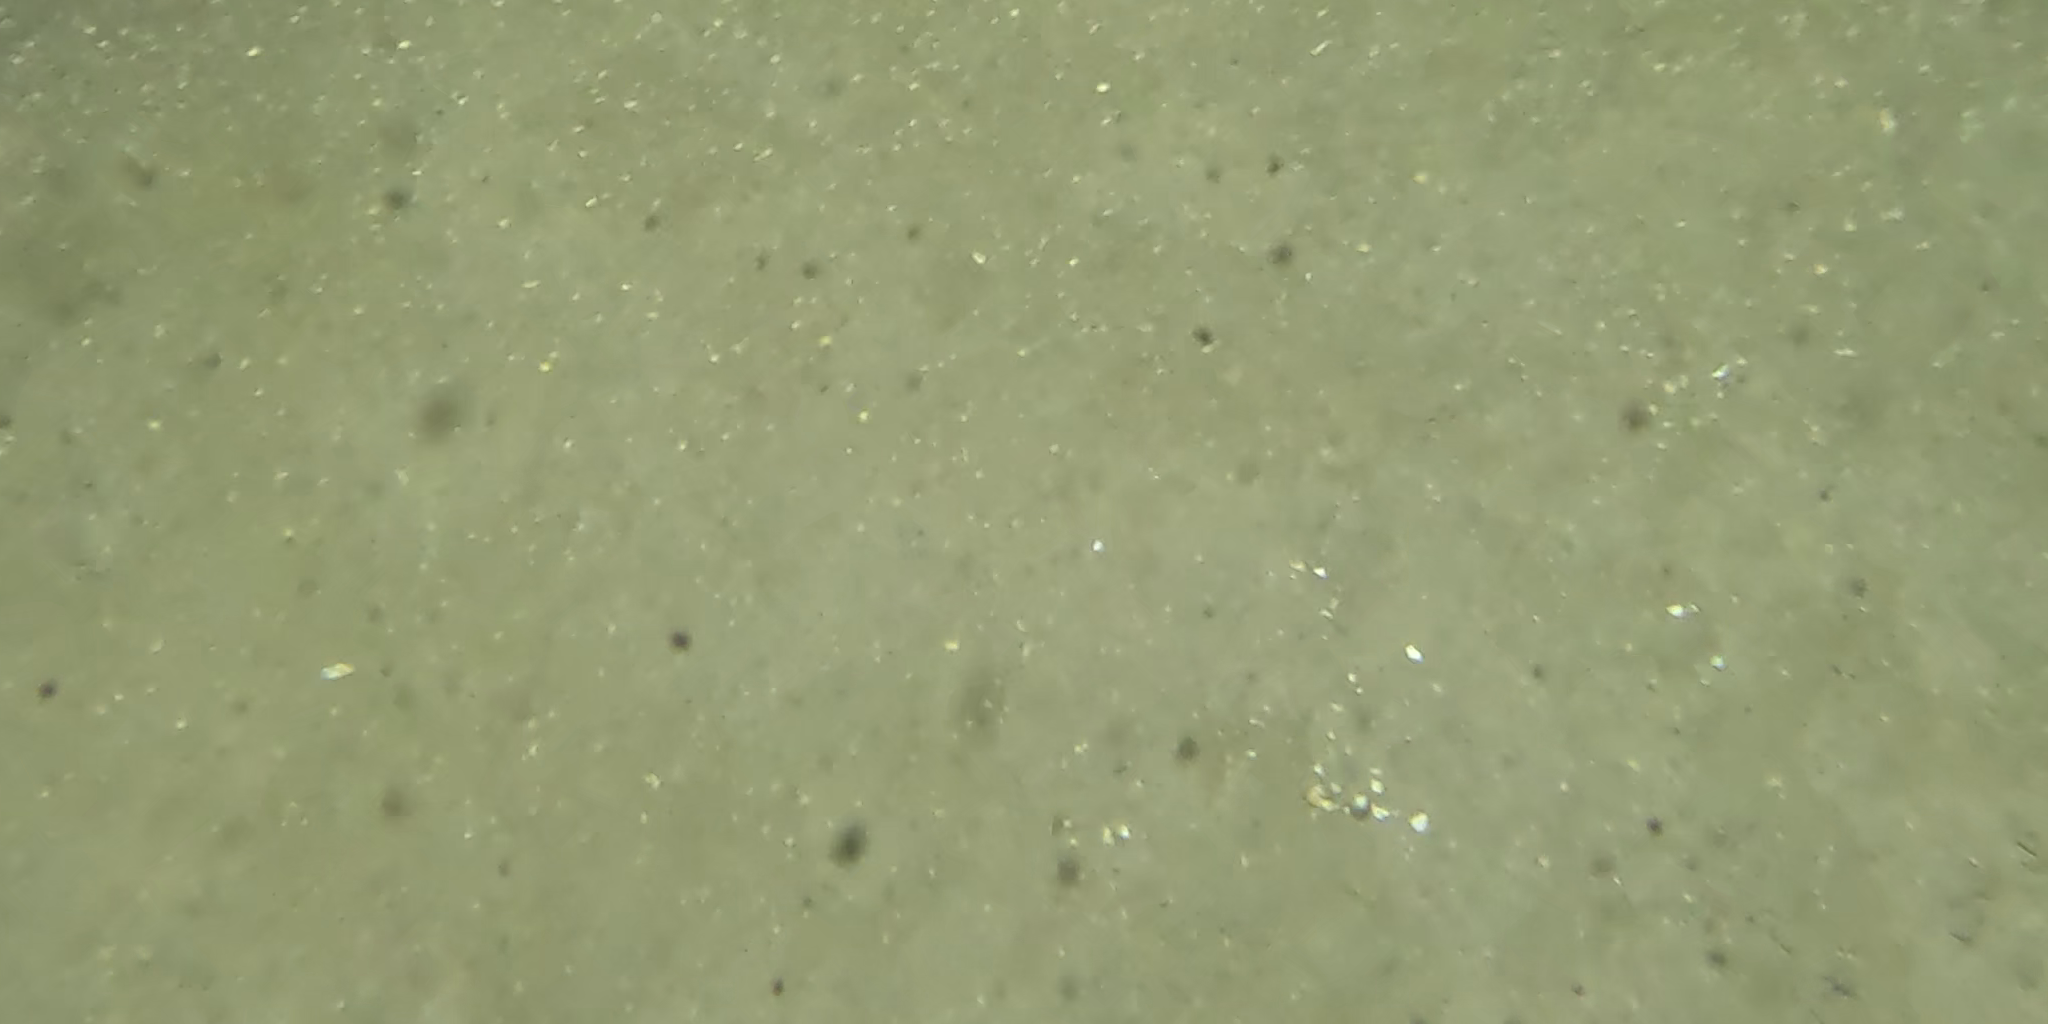
Seabed habitat: sand